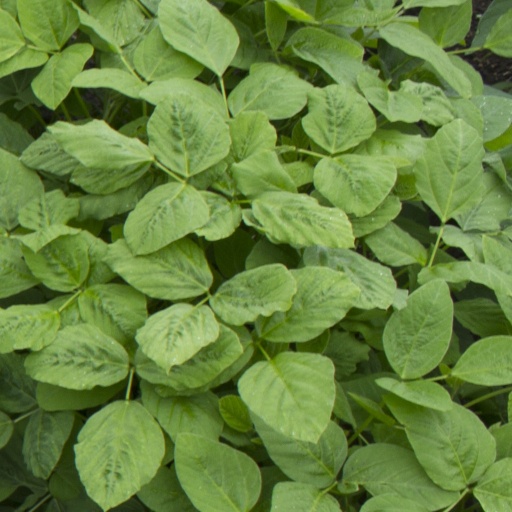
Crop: soybean